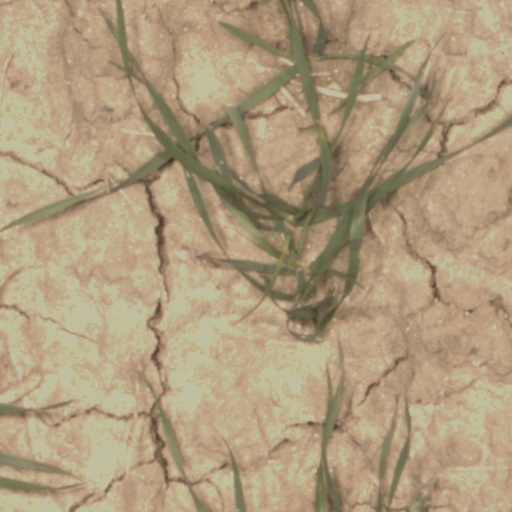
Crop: wheat